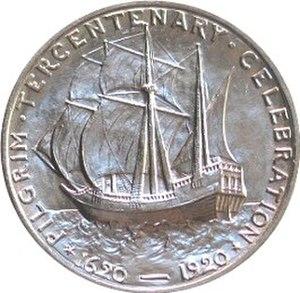
Le Mayflower [meɪˈflaʊɚ] est un vaisseau marchand de 90 pieds et 180 tonneaux du XVIIᵉ siècle qui partit de Plymouth, en Angleterre. Ses passagers furent à l'origine de la fondation de la colonie de Plymouth, dans le Massachusetts.